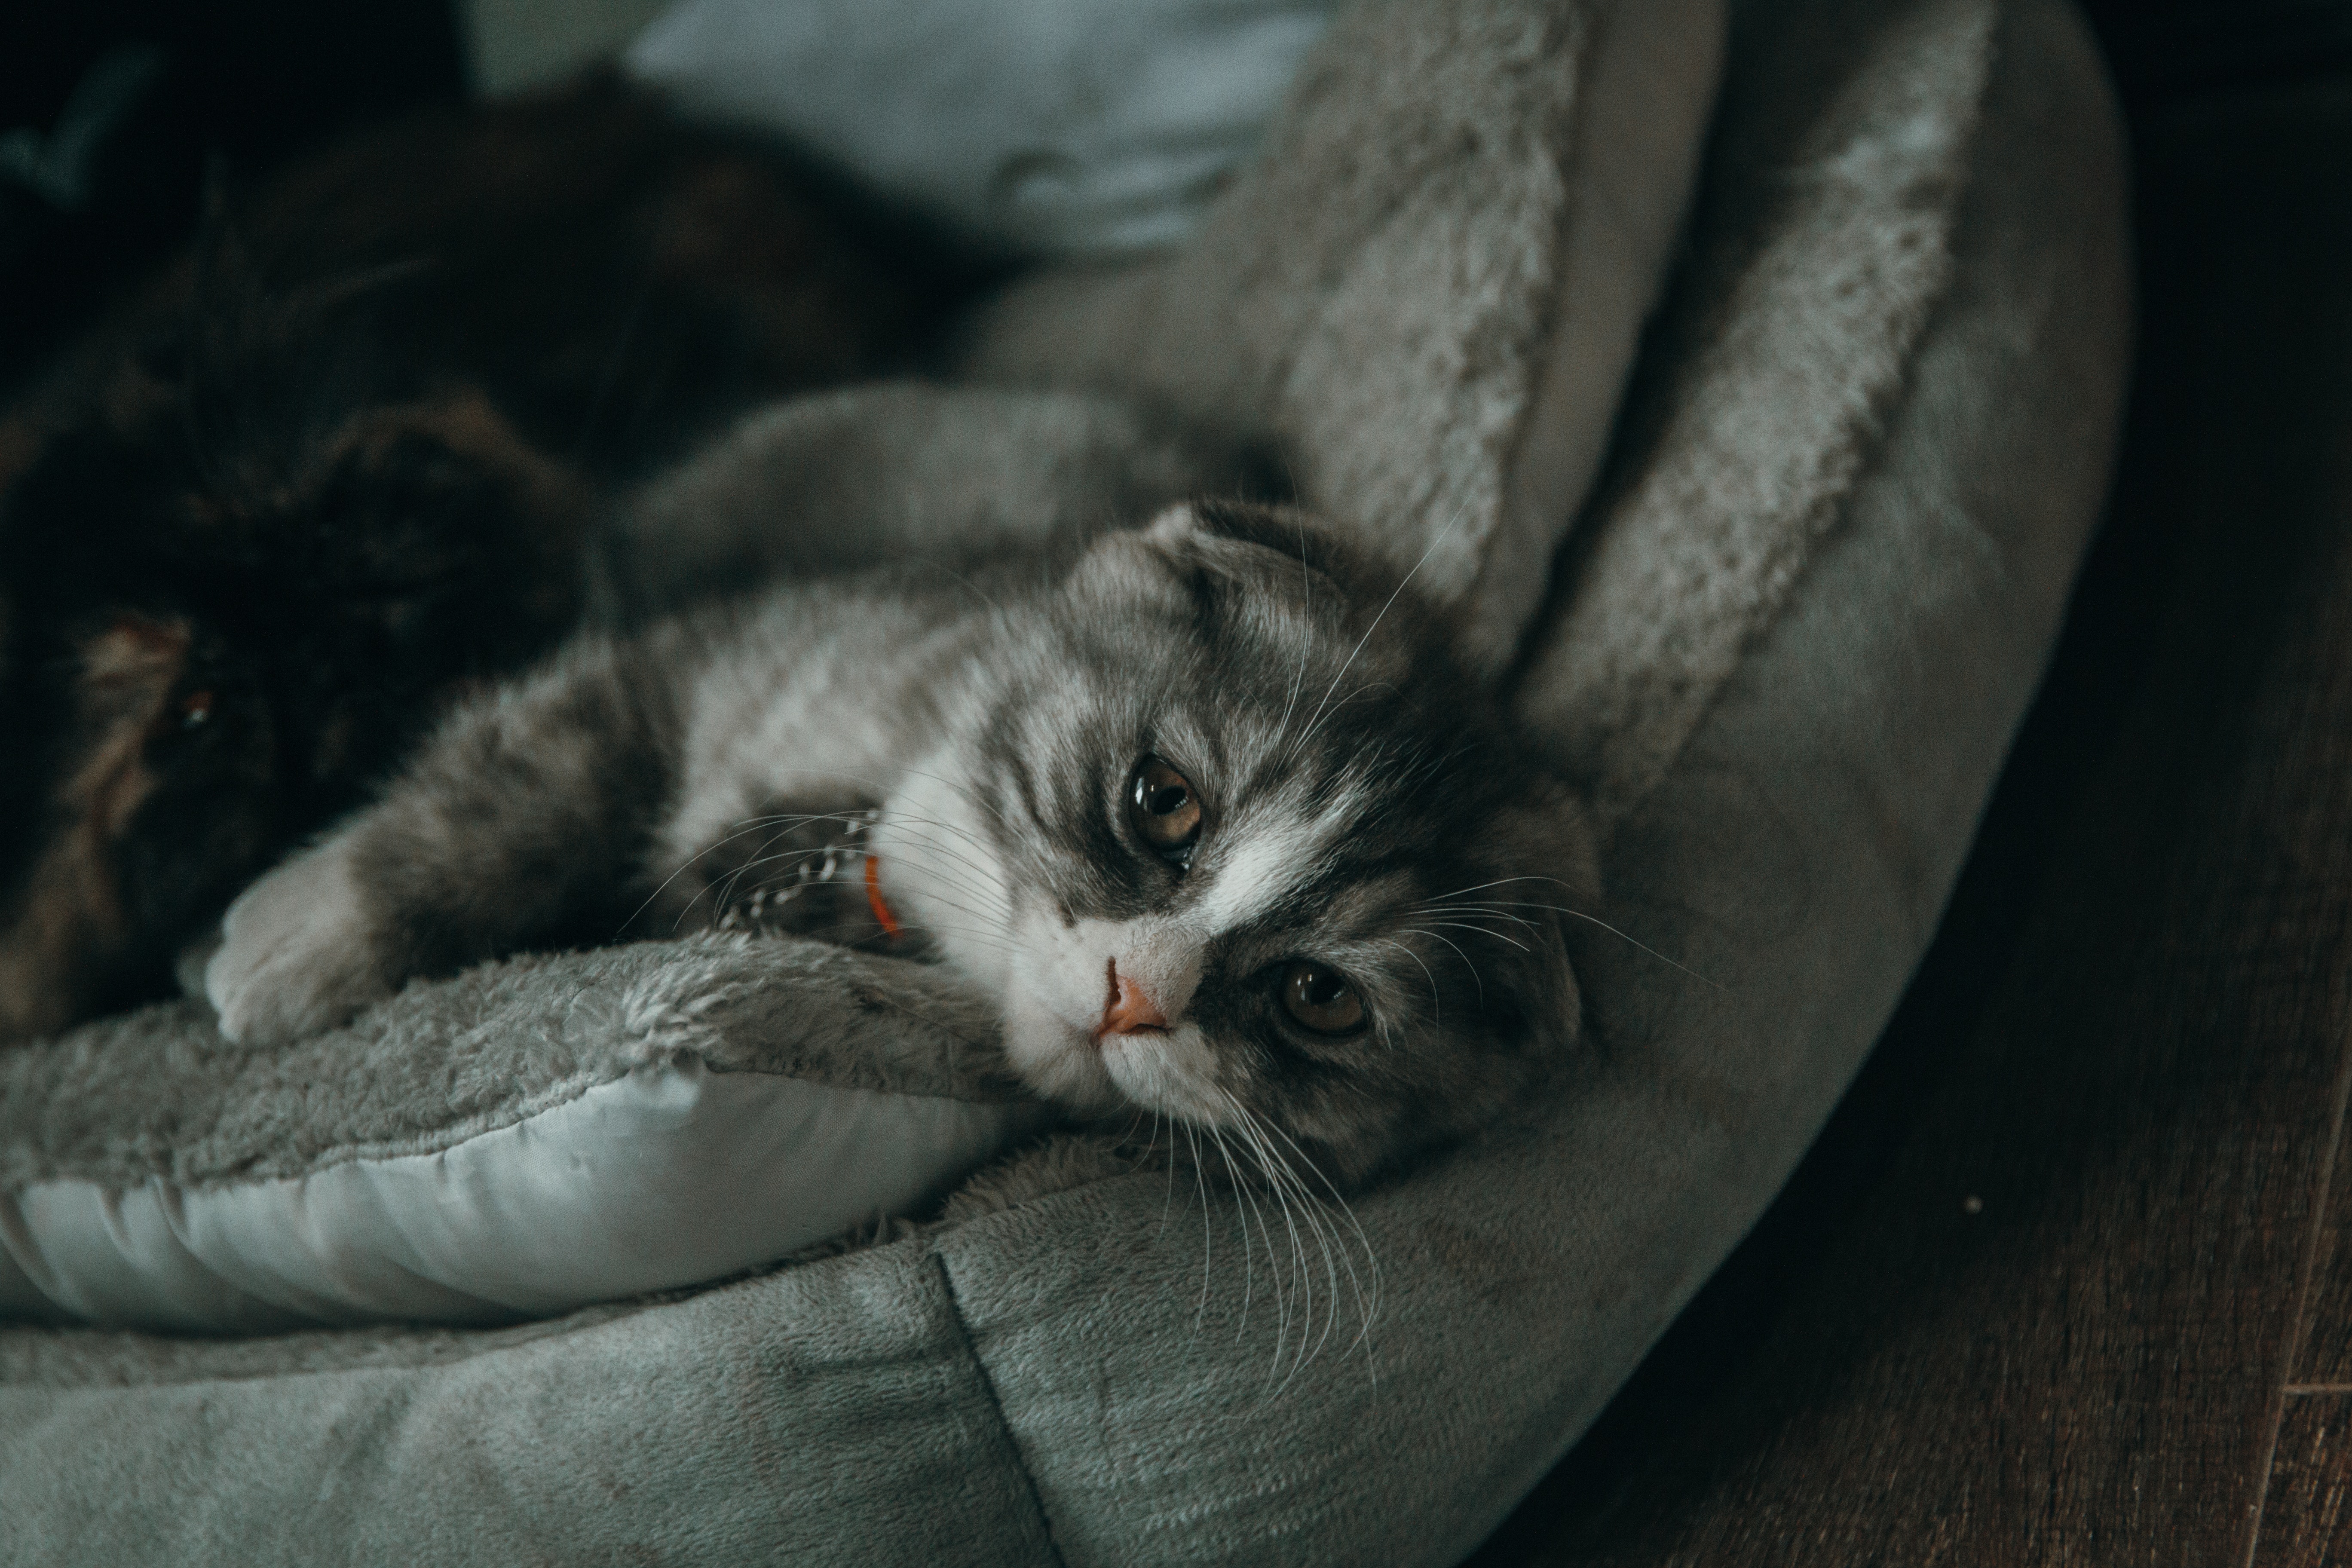
cat, small to medium sized cats, mammal, felidae, whiskers, carnivore, eye, norwegian forest cat, european shorthair, fur, kitten, asian, domestic short haired cat, scottish fold, tabby cat, british semi longhair, american shorthair, paw, ear